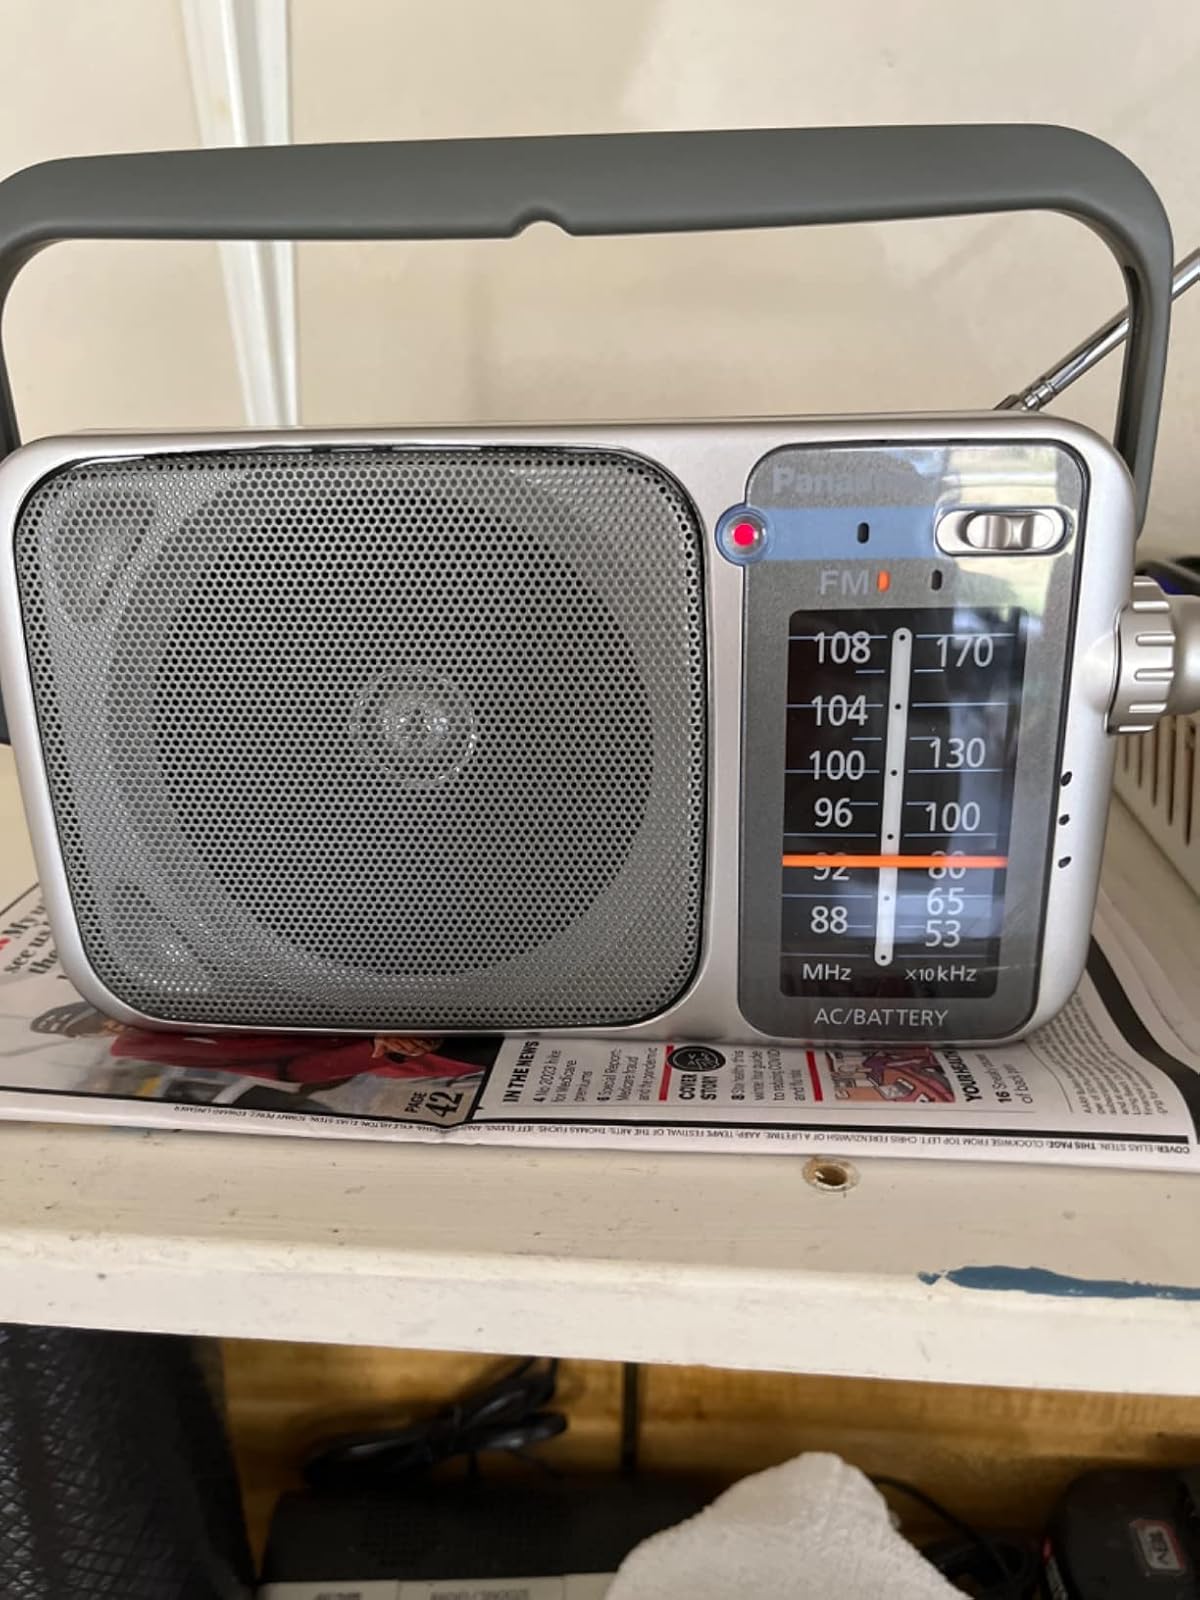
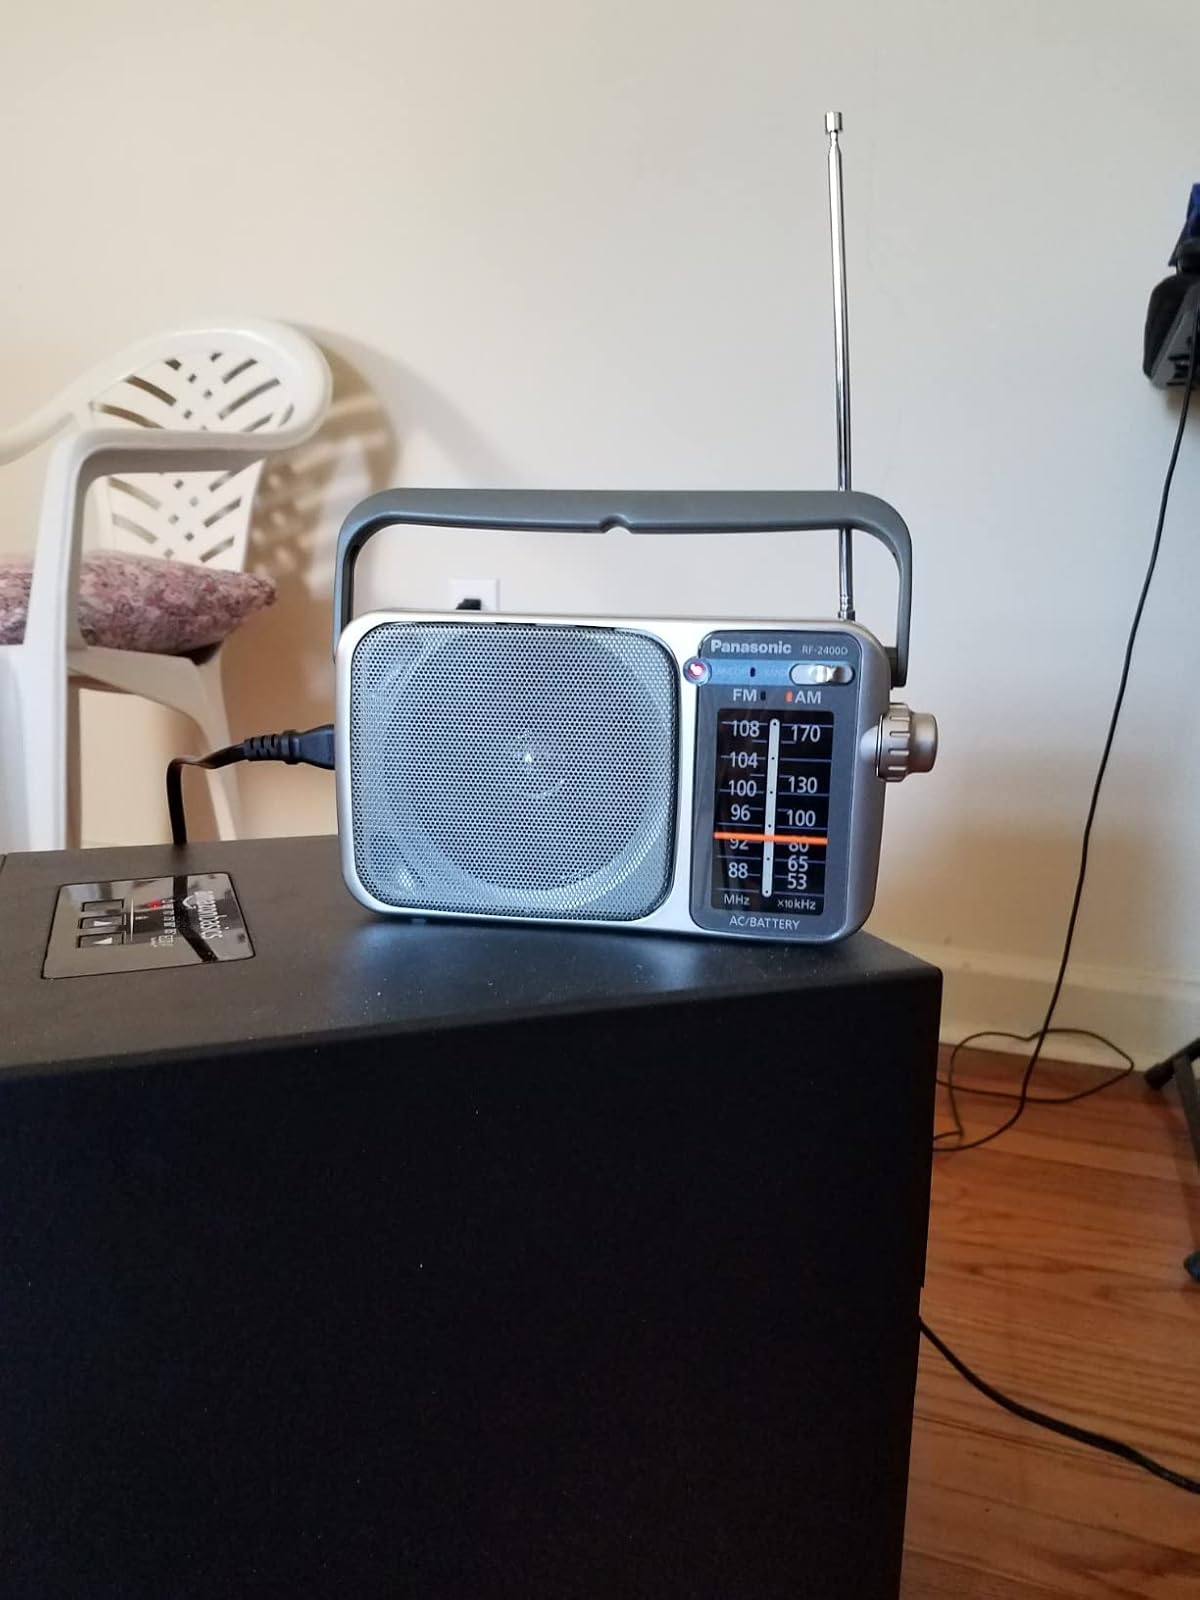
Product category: radio
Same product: yes